Cheppindi Chestha

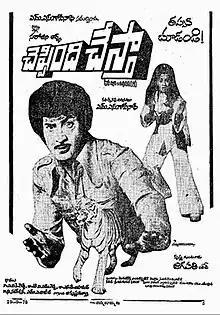
Poster

Cheppindi Chestha is a 1978 Indian Telugu-language action film starring Krishna Ghattamaneni, Jayachitra, Narasimharaju, Kavitha and M. Prabhakar Reddy. The film had musical score by Satyam. The film was written and directed by M. S. Gopinath.